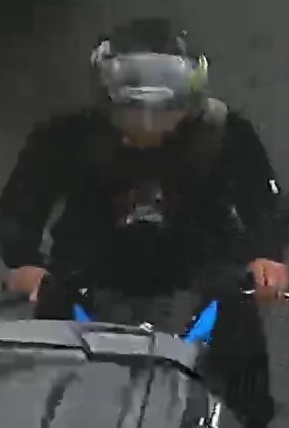
person-with-helmet: 1
person-without-helmet: 0